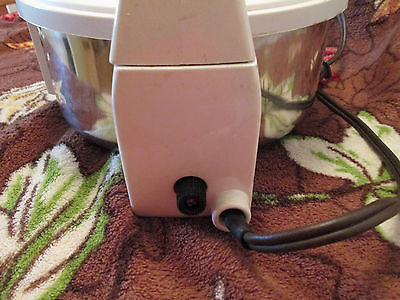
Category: kettle